Music of Nunavut

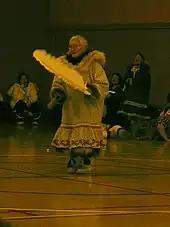

Nunavut is a territory of Canada, inhabited predominantly by the Inuit and to a much smaller degree other members of the First Nations. Inuit folk music has long been based primarily off percussion, used in dance music, as well as vocals, including the famous Inuit throat singing tradition.